Rowing at the 1936 Summer Olympics – Men's coxed pair

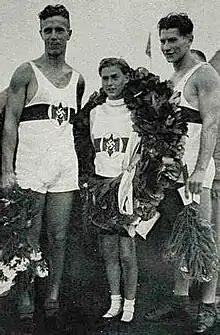
Gold medal team Gerhard Gustmann, Herbert Adamski, and Dieter Arend

The men's coxed pair competition at the 1936 Summer Olympics in Berlin took place at Grünau on the Langer See. It was held from 12 to 14 August. There were 12 boats (36 competitors) from 12 nations, with each nation limited to a single boat in the event. It was twice the highest number of boats that had previously competed in an Olympic tournament (6 boats in 1928). The event was won by the German team, rowers Gerhard Gustmann and Herbert Adamski and coxswain Dieter Arend, in the nation's debut in the event. Italy earned its first medal in the event since 1924 with silver by Almiro Bergamo, Guido Santin, and cox Luciano Negrini. France extended its podium streak to three Games with bronze by Marceau Fourcade, Georges Tapie, and cox Noël Vandernotte.